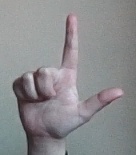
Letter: laam